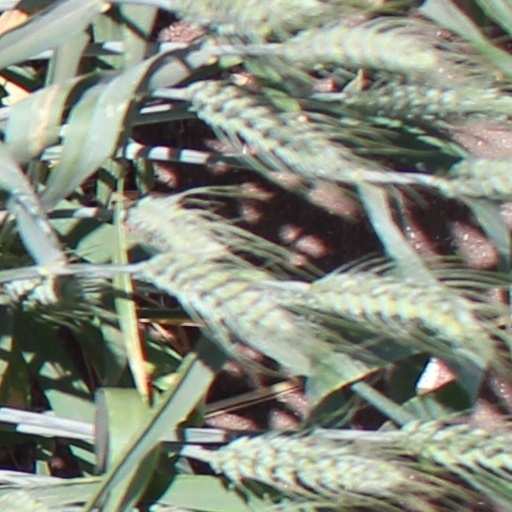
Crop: wheat